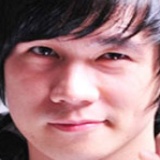
ca sĩ Khánh Phương